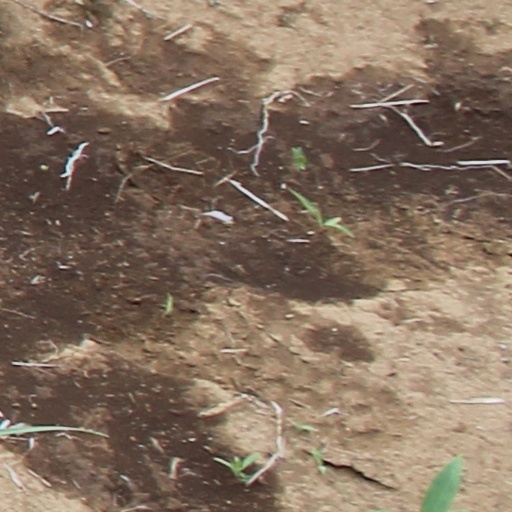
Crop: wheat